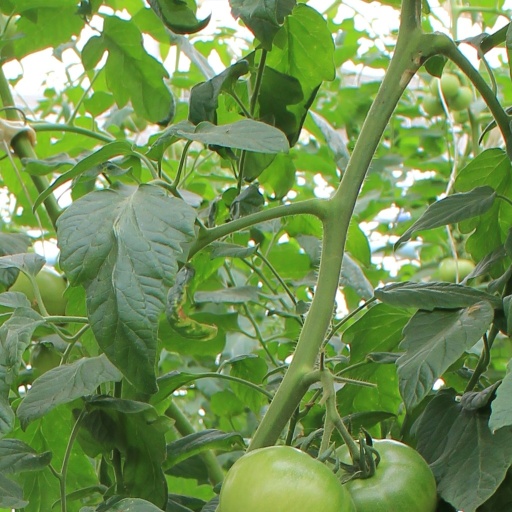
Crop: tomato